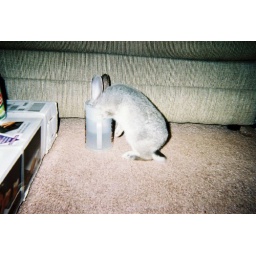
Max being a bad bunny with his head in a water cup